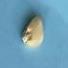
Maize quality: Good